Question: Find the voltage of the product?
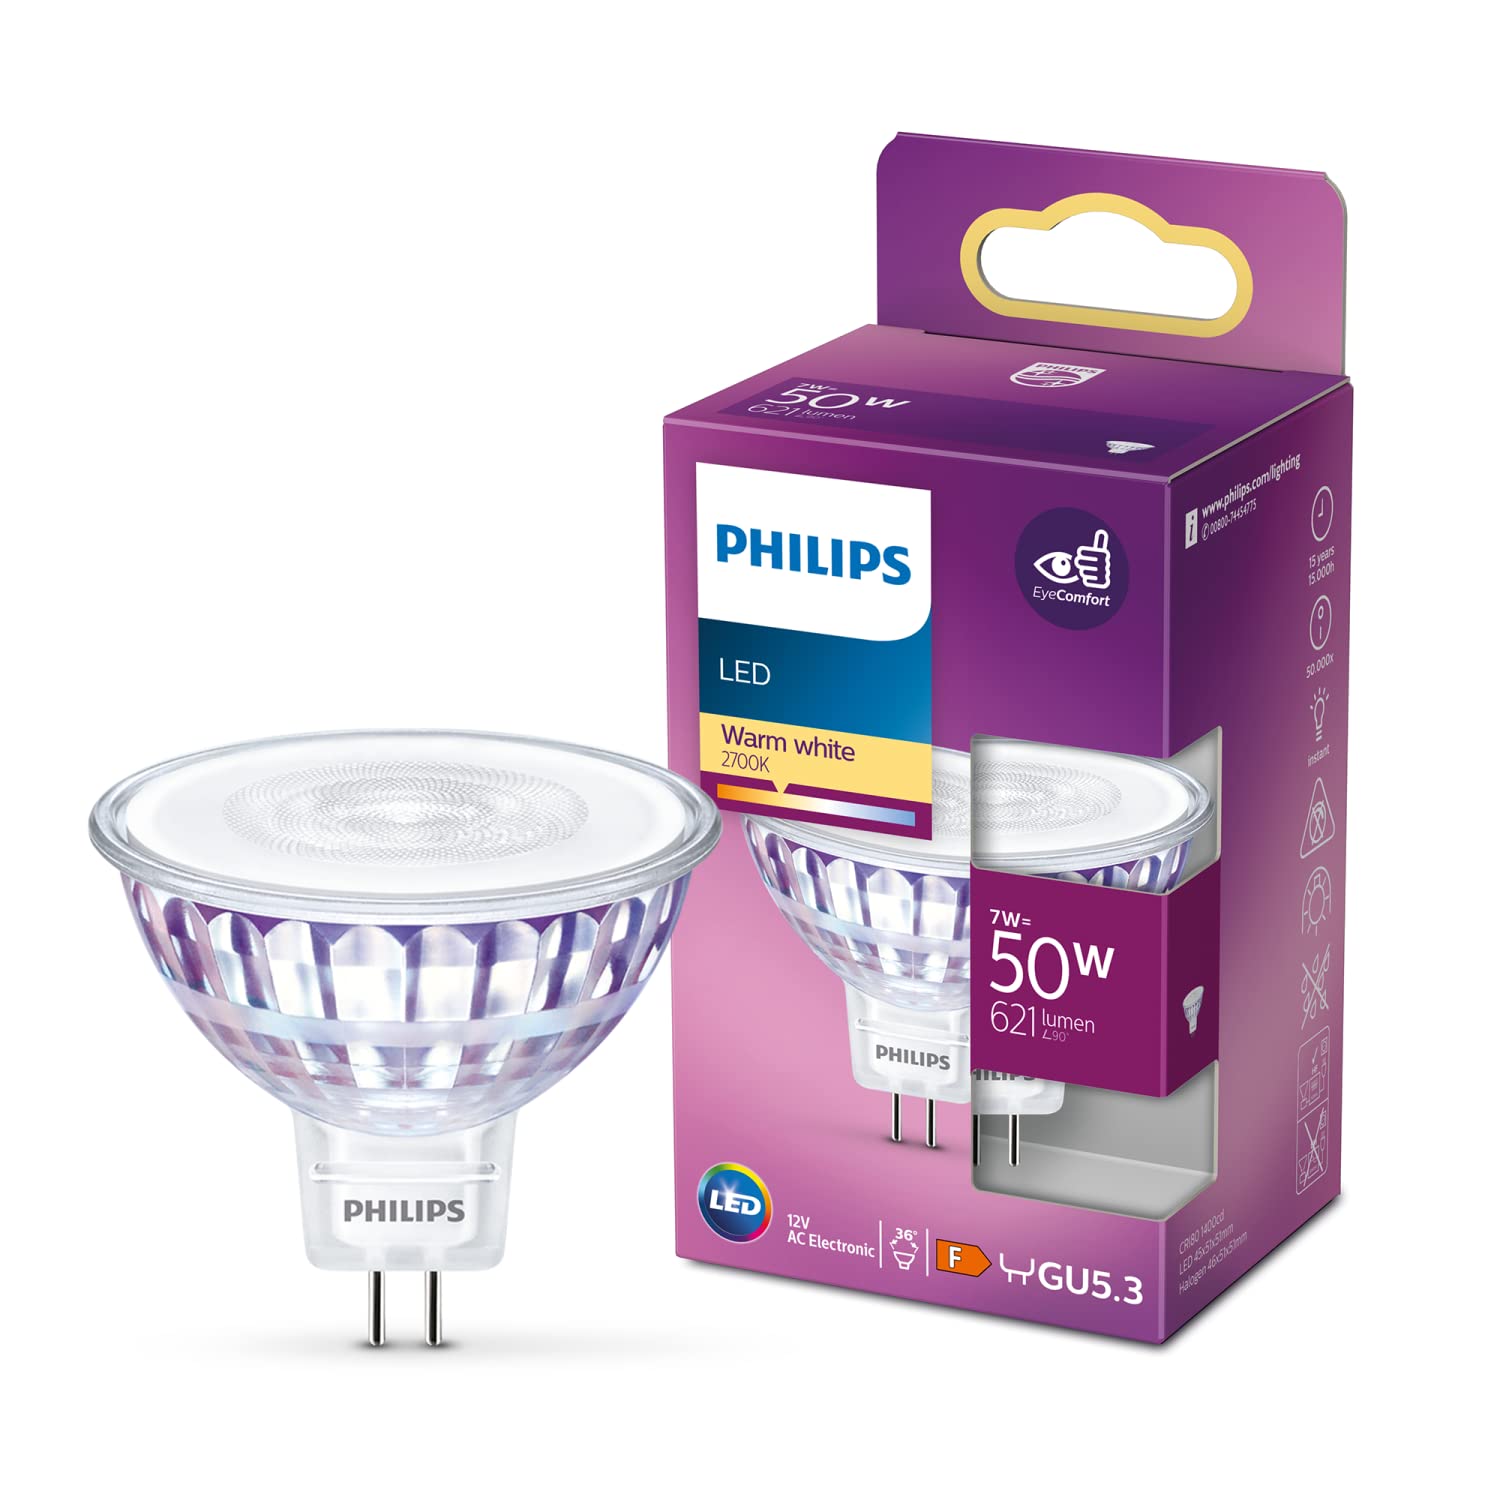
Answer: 12.0 volt